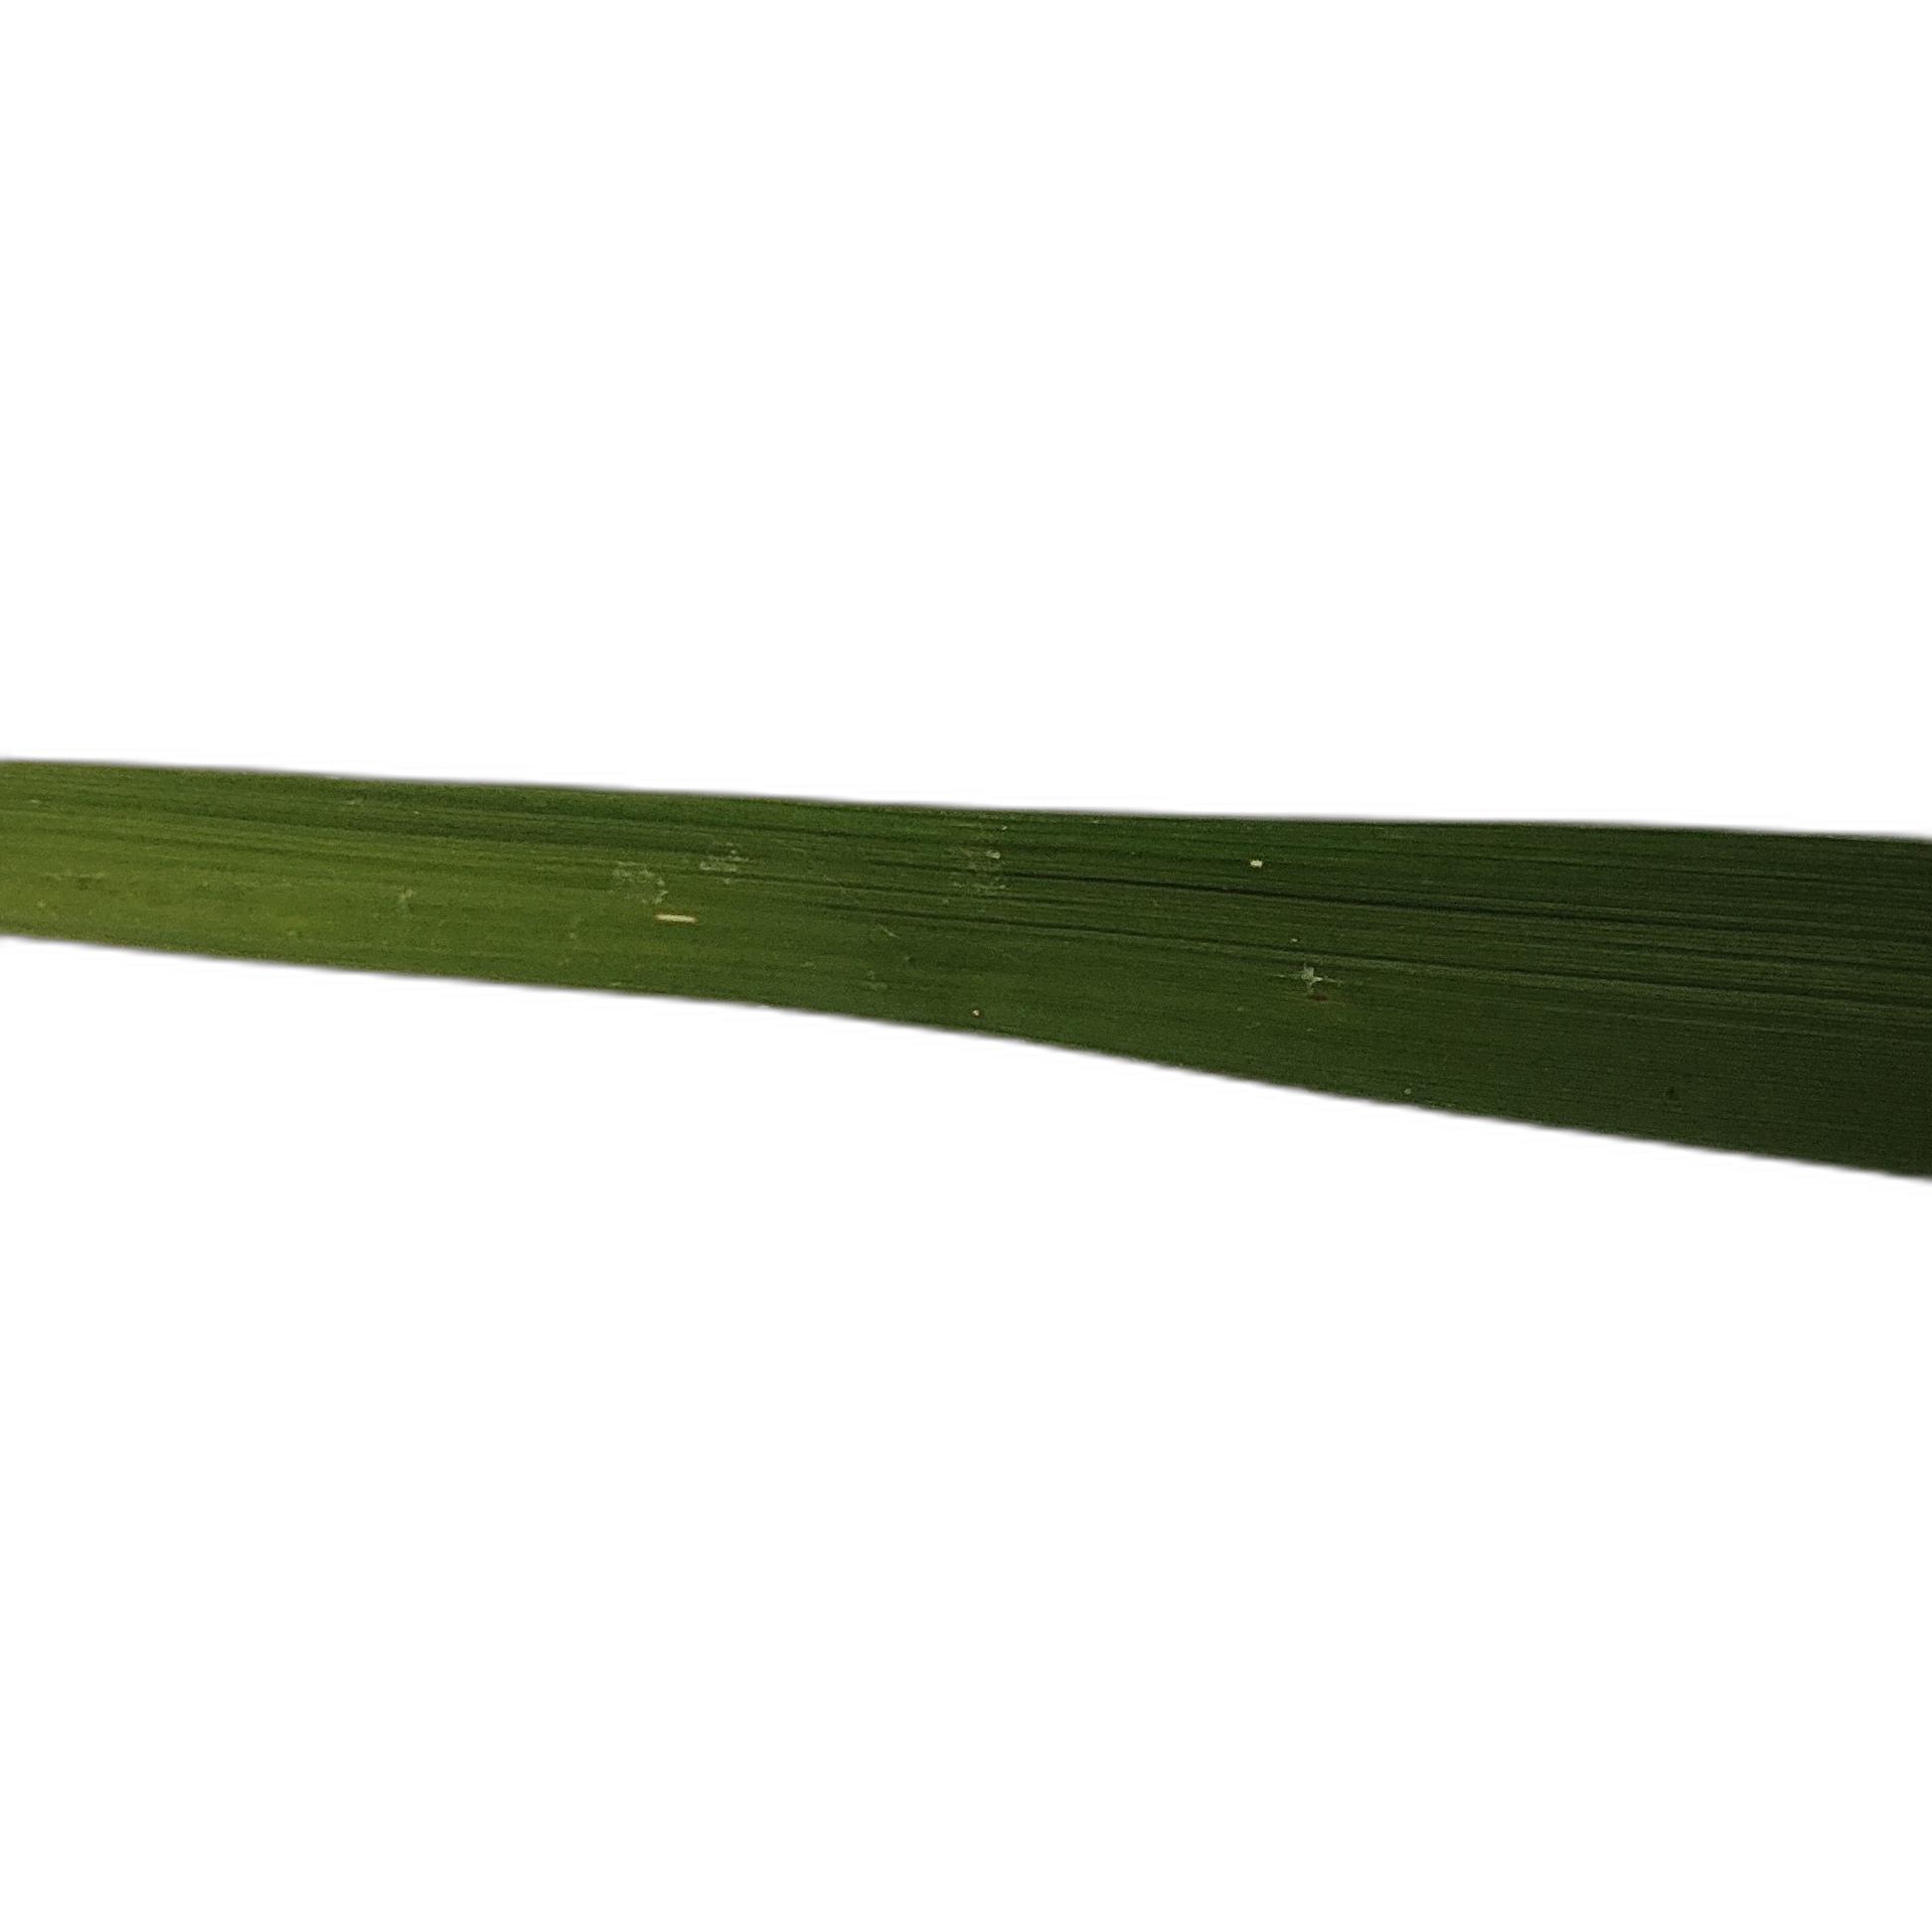
Label: Healthy